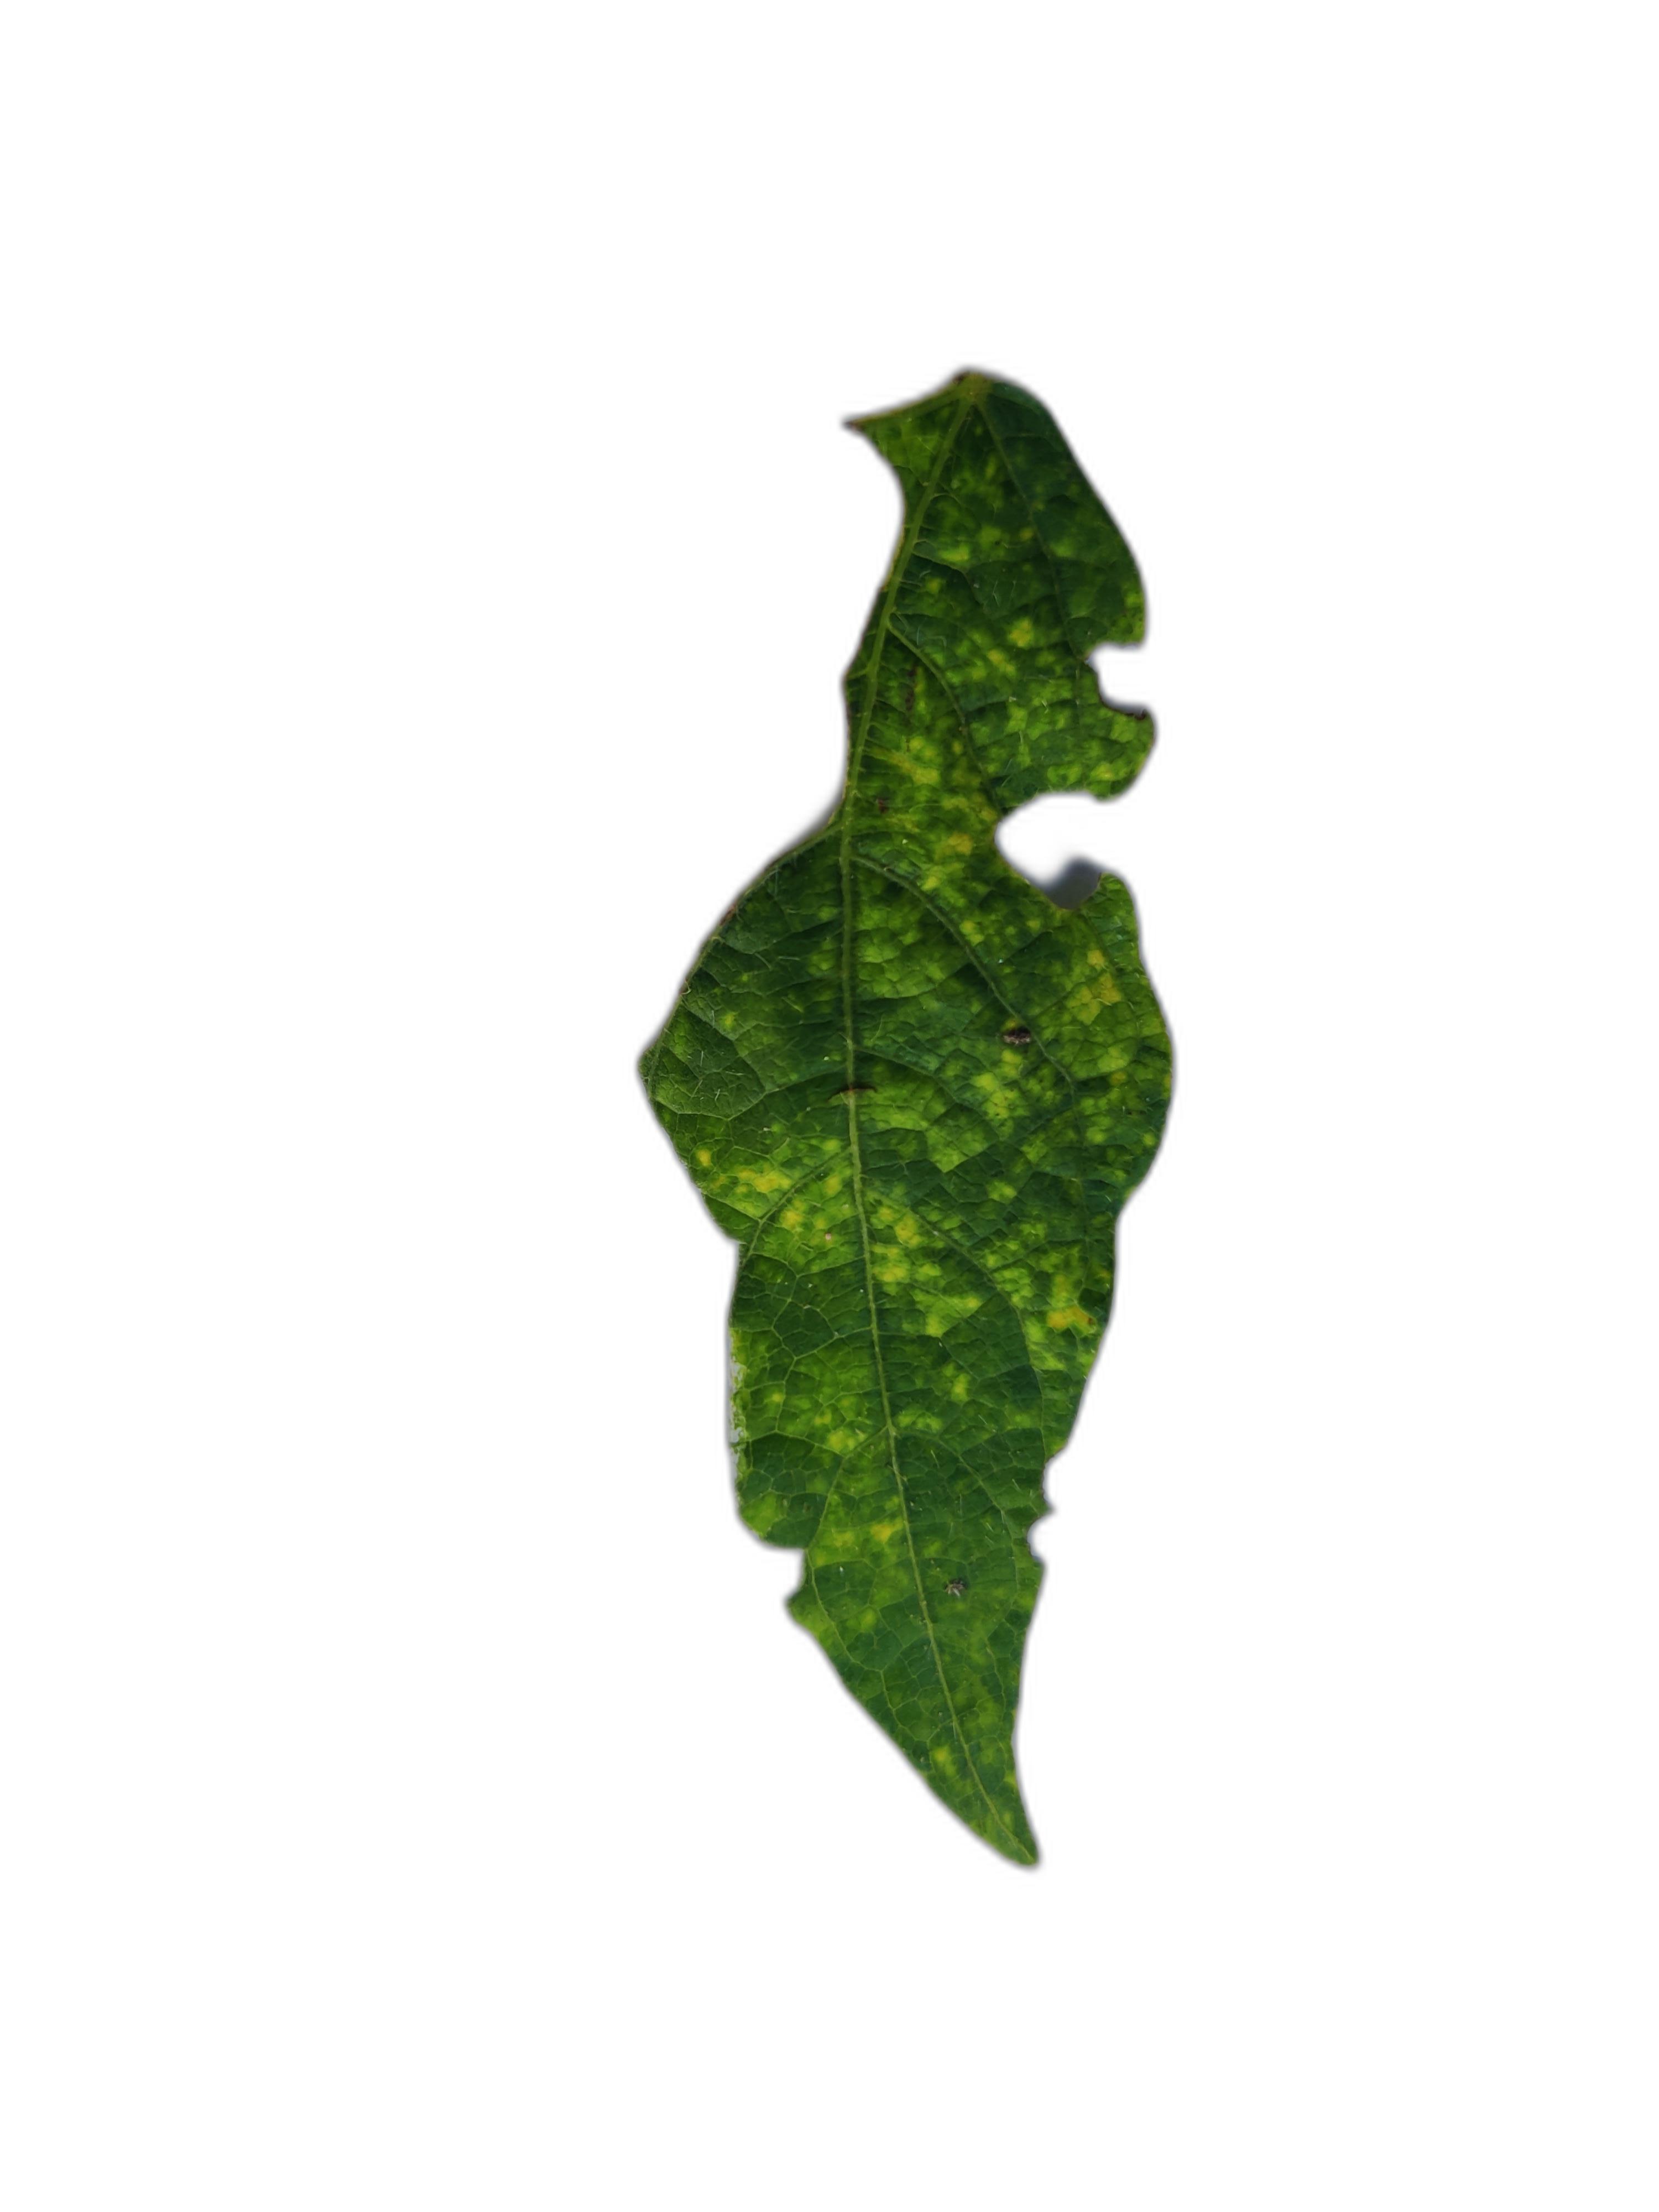
Label: Yellow Mosaic